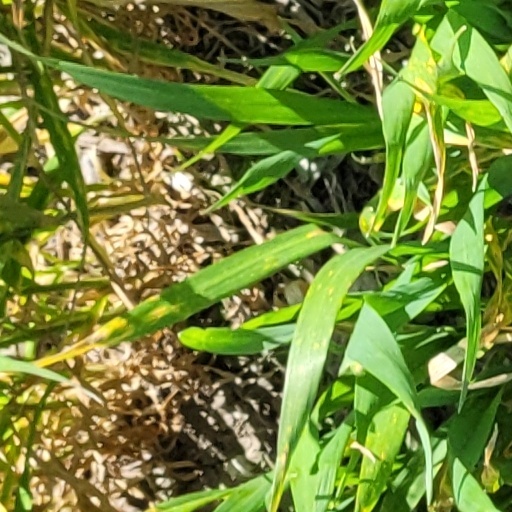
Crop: wheat